Aligarh (film)

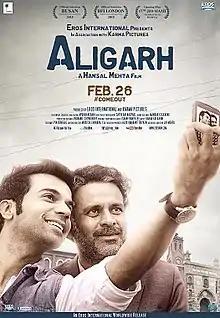
Theatrical release poster

Aligarh is a 2015 Indian Hindi biographical drama film directed by Hansal Mehta and written by Apurva Asrani. It stars Manoj Bajpayee and Rajkummar Rao in the lead roles.